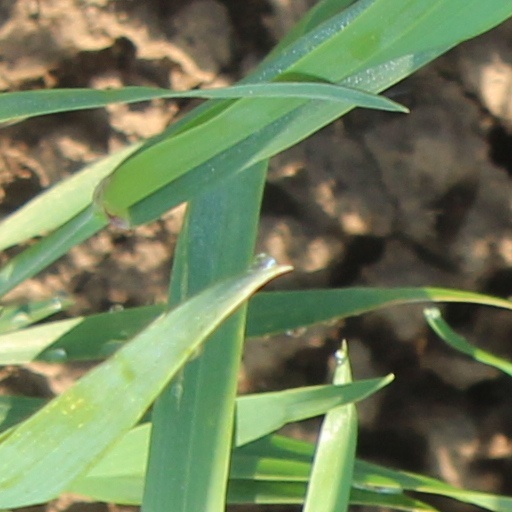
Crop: wheat